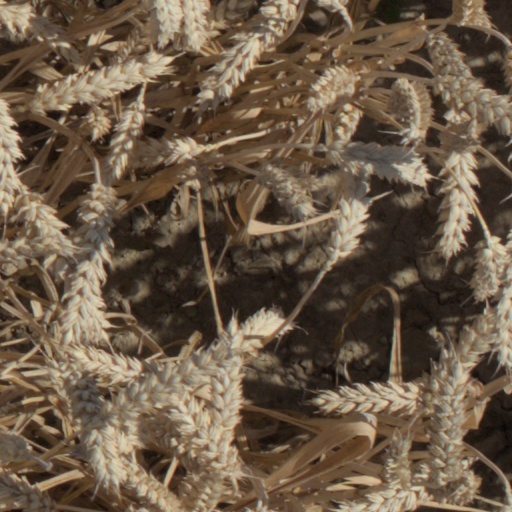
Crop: wheat